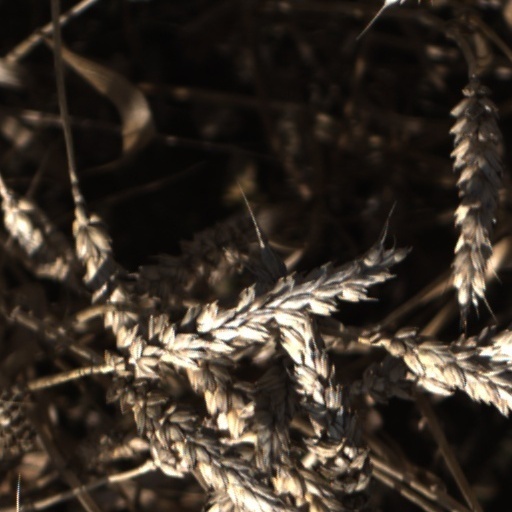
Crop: wheat